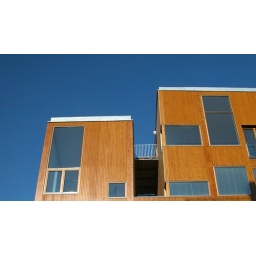
The new wooden building in Nordre, trondheim city.